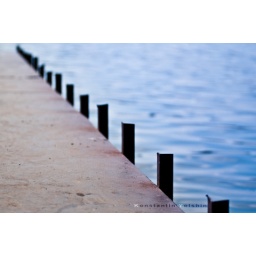
metal pier bridge over blue calm water